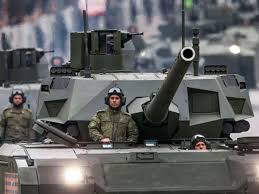
Label: Tank